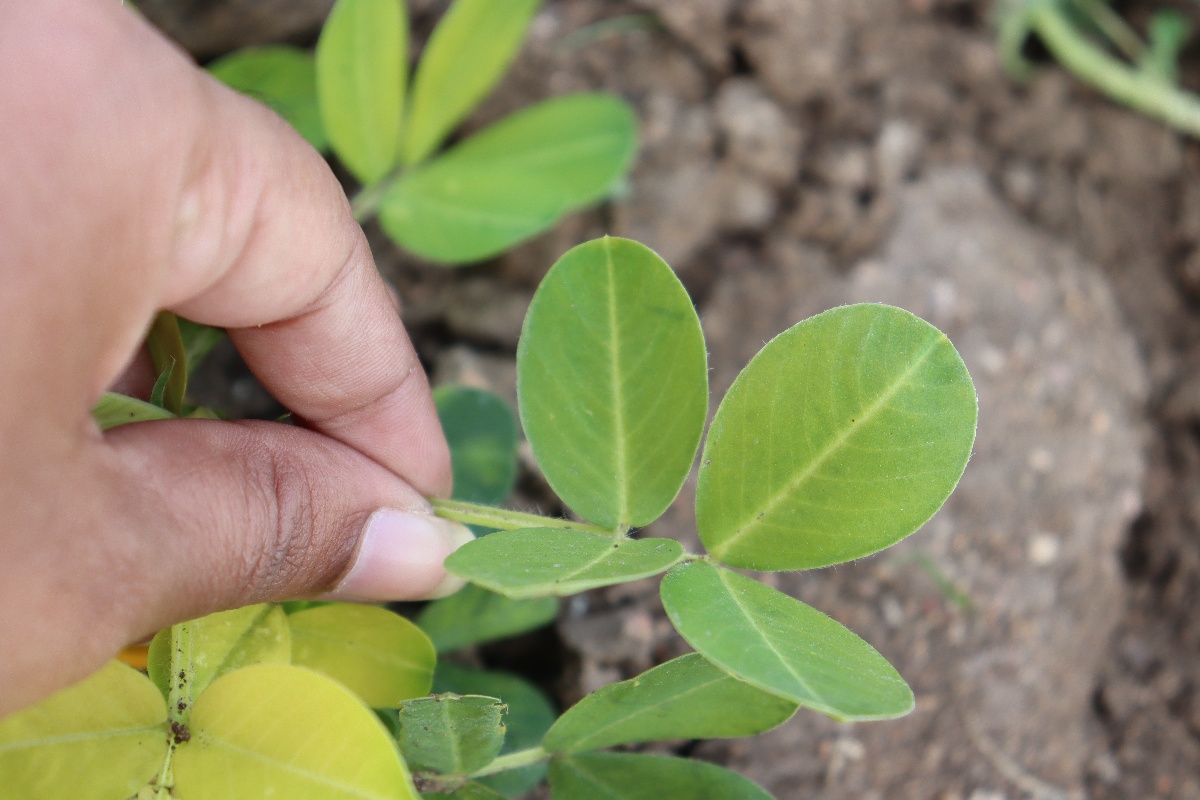
Label: nutrition deficiency